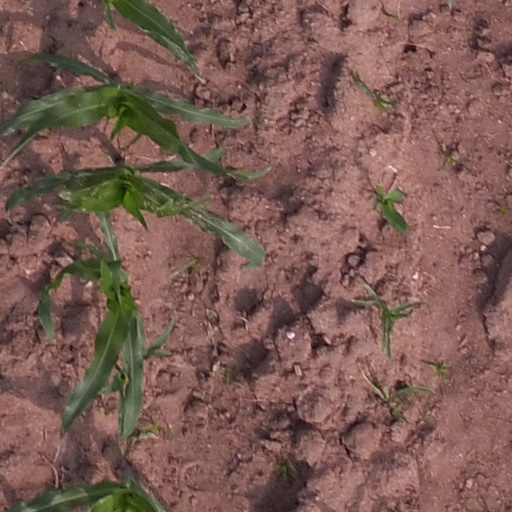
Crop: maize; corn